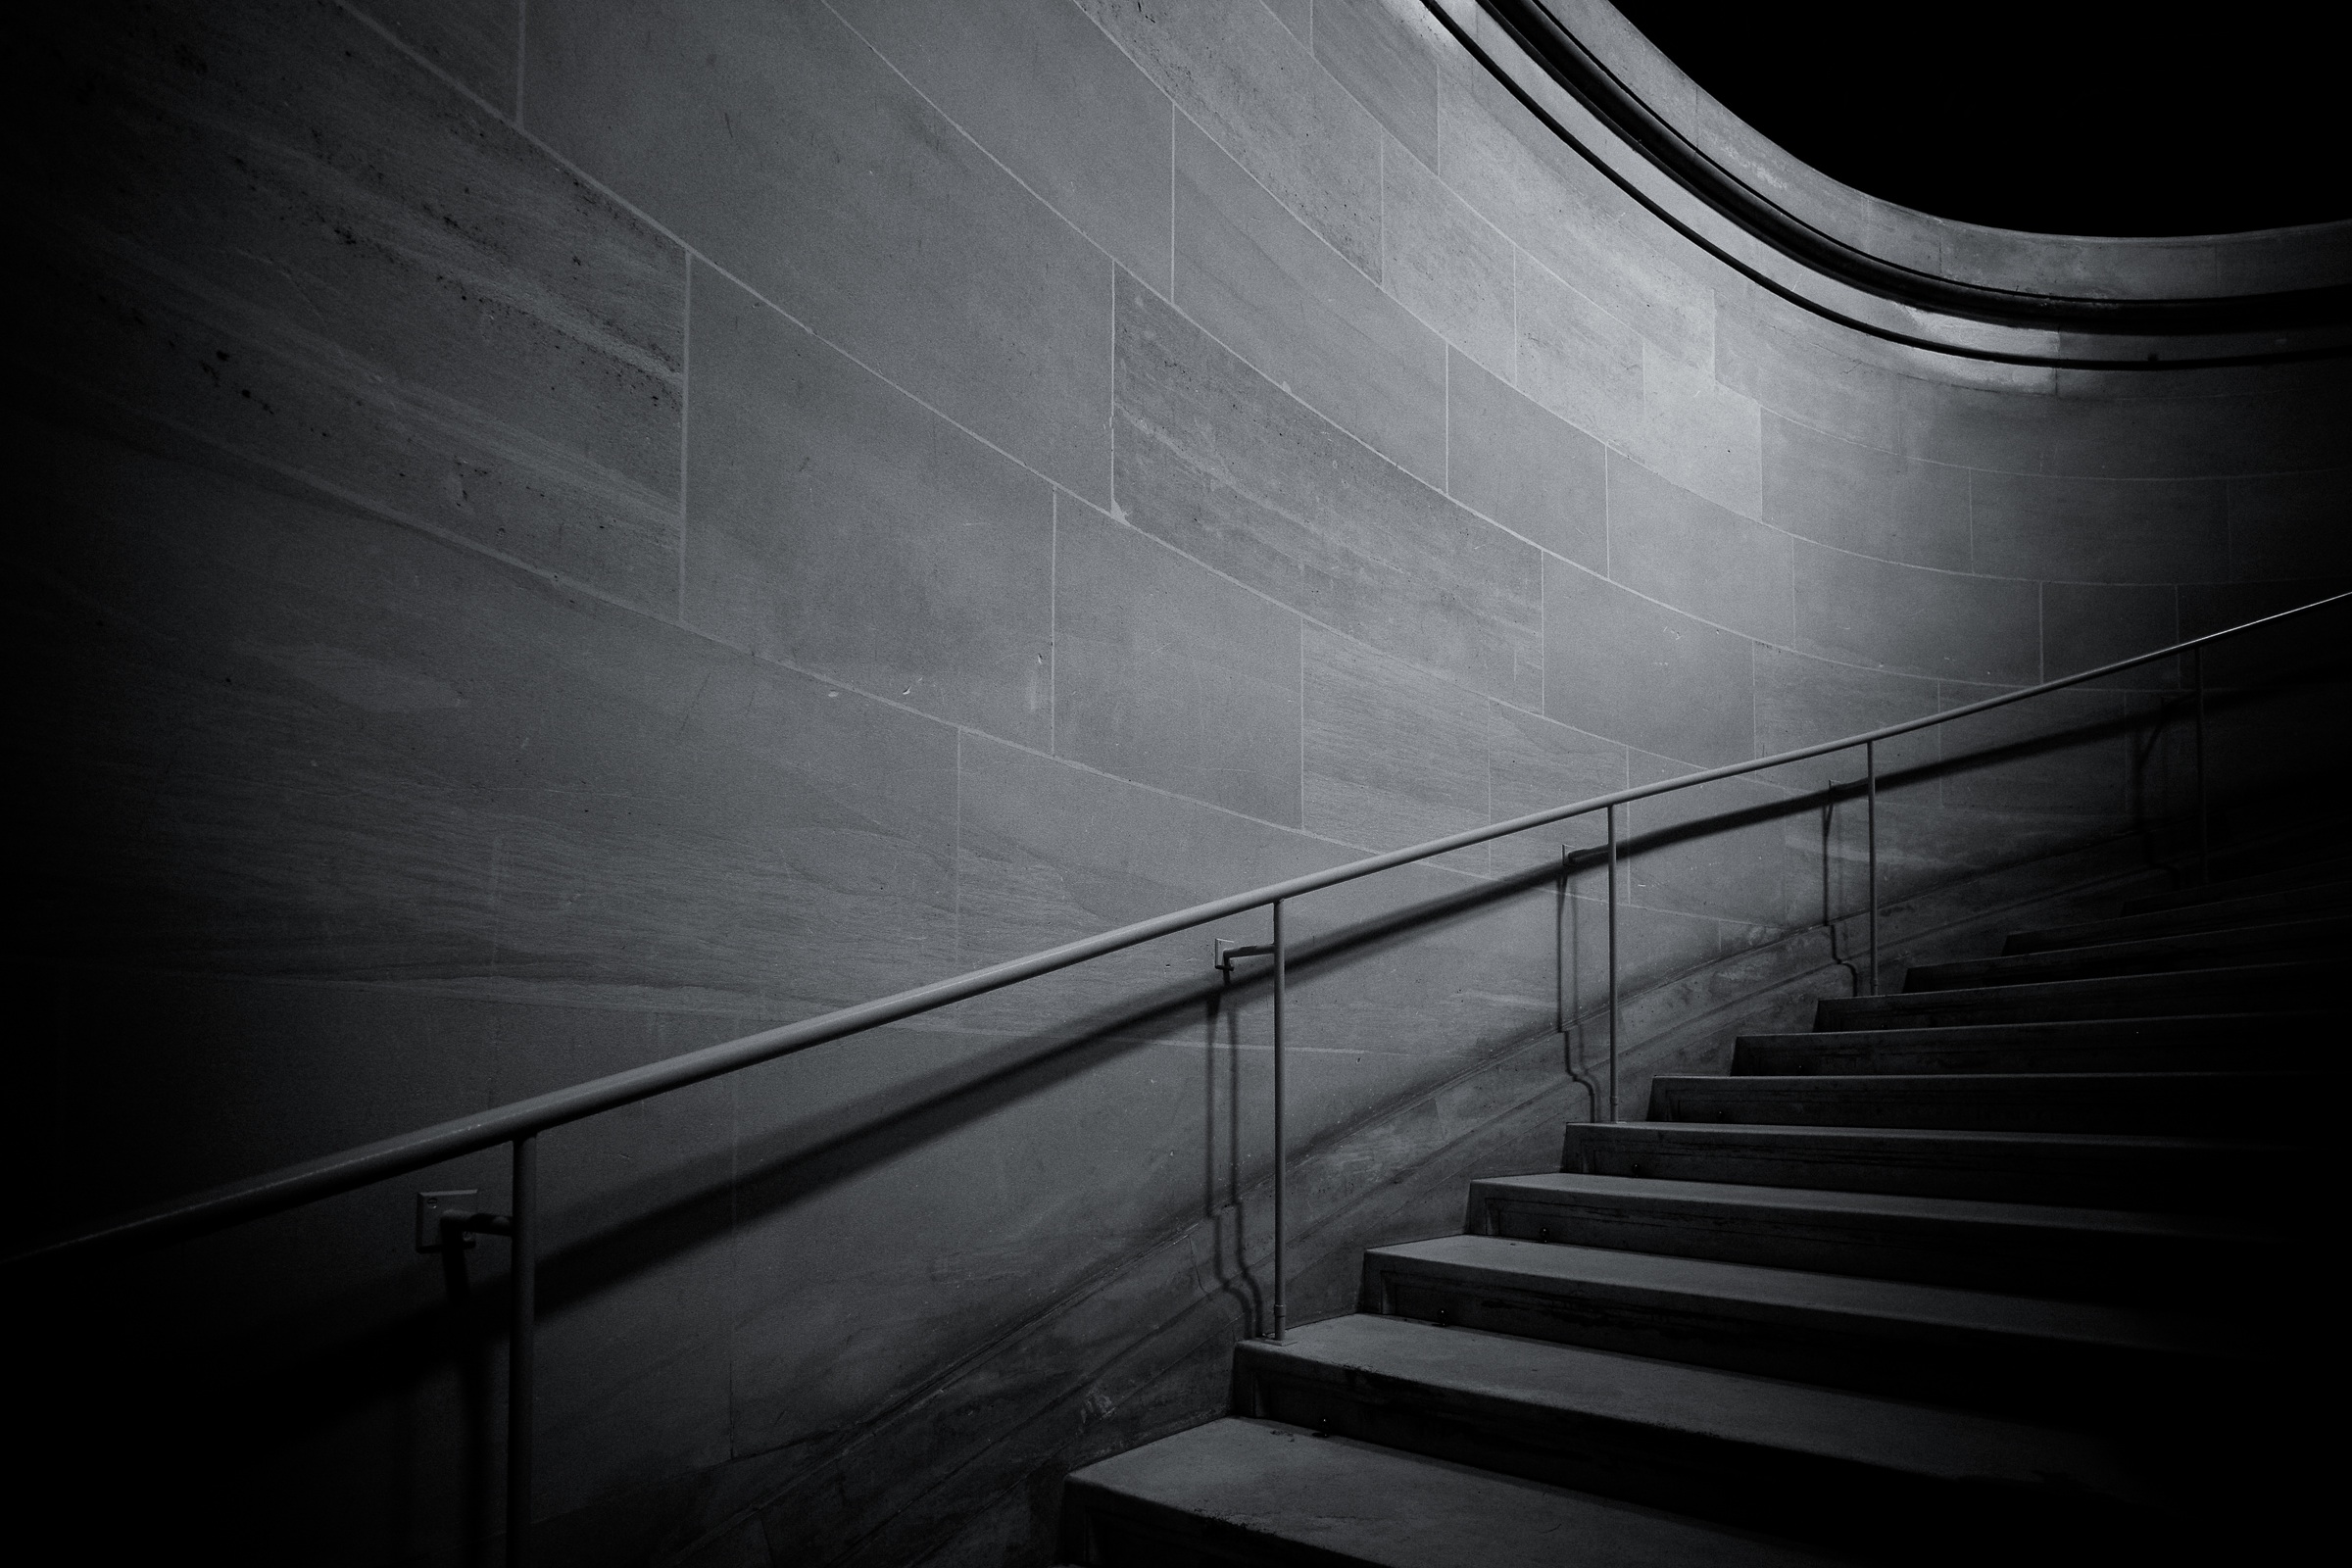
light, black and white, white, night, sunlight, atmosphere, line, reflection, shadow, darkness, black, monochrome, lighting, circle, symmetry, shape, monochrome photography